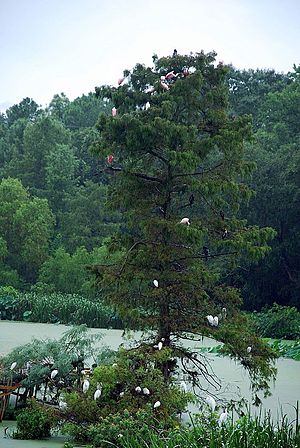
Avery Island (Louisiana) / Jungle Gardens
Forskellige hejrer og spoonbills i et træ i Bird City.
Avery Island er en salthorst i det sydlige Louisiana, USA. "Øen" ligger i Iberia Parish, ca. fem kilometer inde i landet fra Vermilion Bay, som åbner mod Den Mexicanske Golf. Der bor kun ganske få fastboende mennesker på øen.